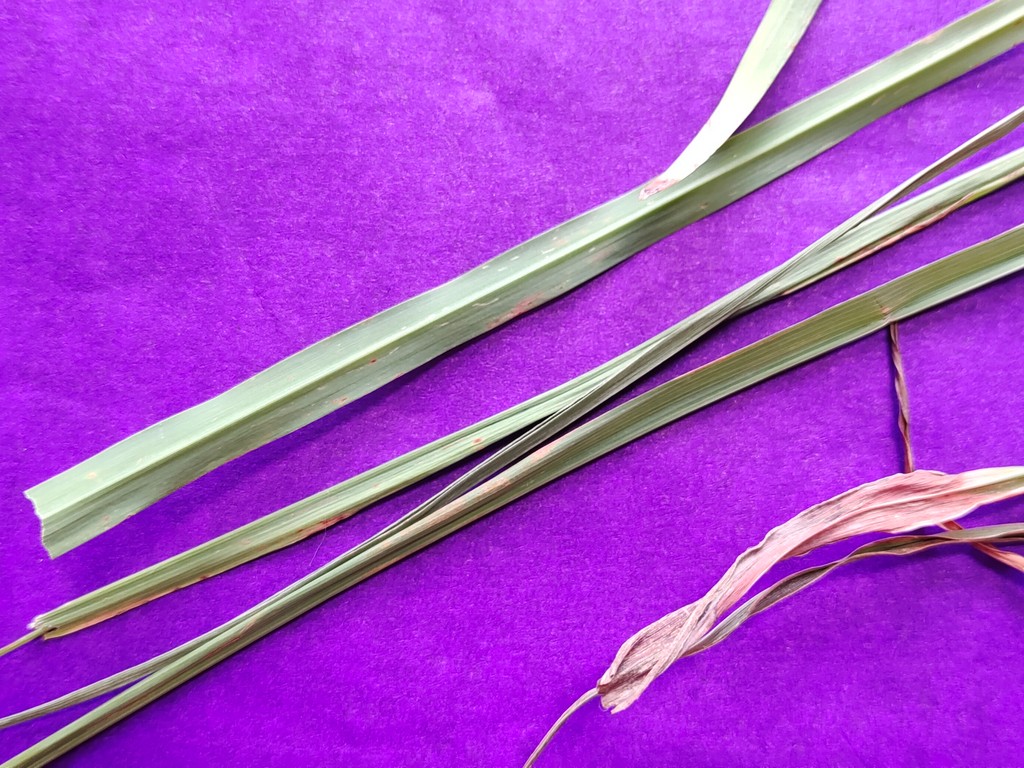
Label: Unhealthy